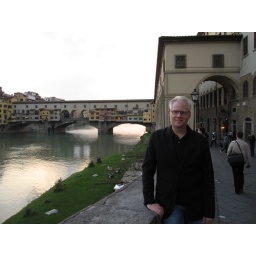
In front of Ponte Vecchio over Arno River (famous bridge lined with gold and silver shops)